Cord Roberts

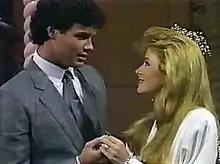
Cord and Tina (Andrea Evans) marry, 1986

In 1986, social climber Tina Lord intercepts a letter to her brother-in-law Clint Buchanan from a woman named Maria Roberts; in the letter, Maria asks Clint for a photography job for her son at Clint and Viki's newspaper, "The Banner". Having recently failed in her attempt to gain control of half-sister Viki Buchanan's estate, Tina is looking for any leverage she can use to further her plans. She travels to El Paso, Texas, to investigate Maria's connection to Clint.